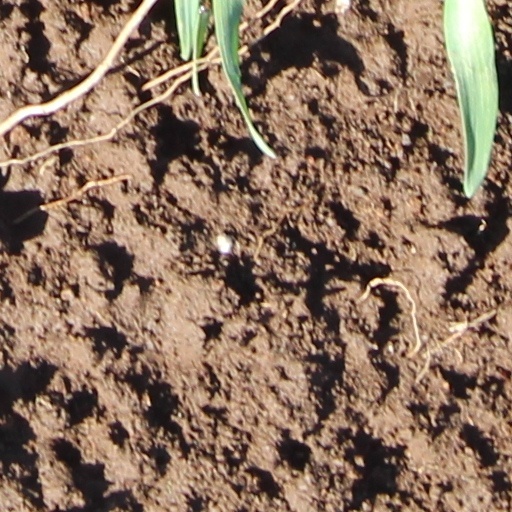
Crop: wheat